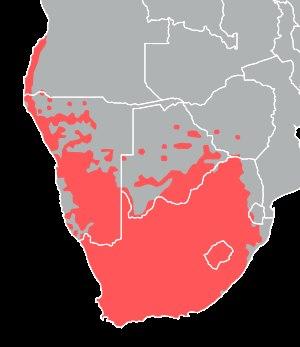
Le Moineau mélanure est une espèce d'oiseaux de la famille des Passeridae qui vit en Afrique australe. C'est un moineau de taille moyenne ; ses couleurs vives et distinctives comprennent du gris, du marron et du châtain, le dimorphisme sexuel étant notamment visible par quelques taches noires et blanches chez le mâle.